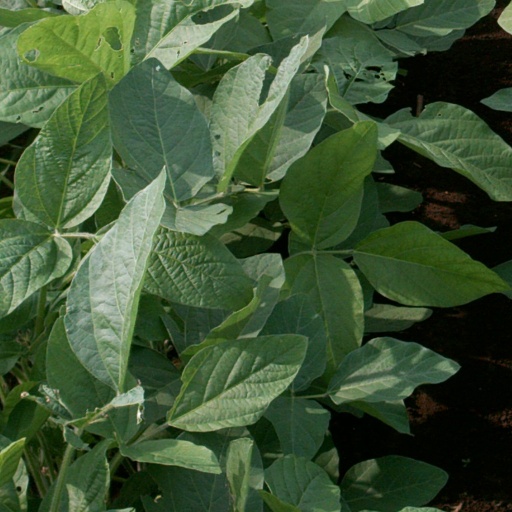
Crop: soybean